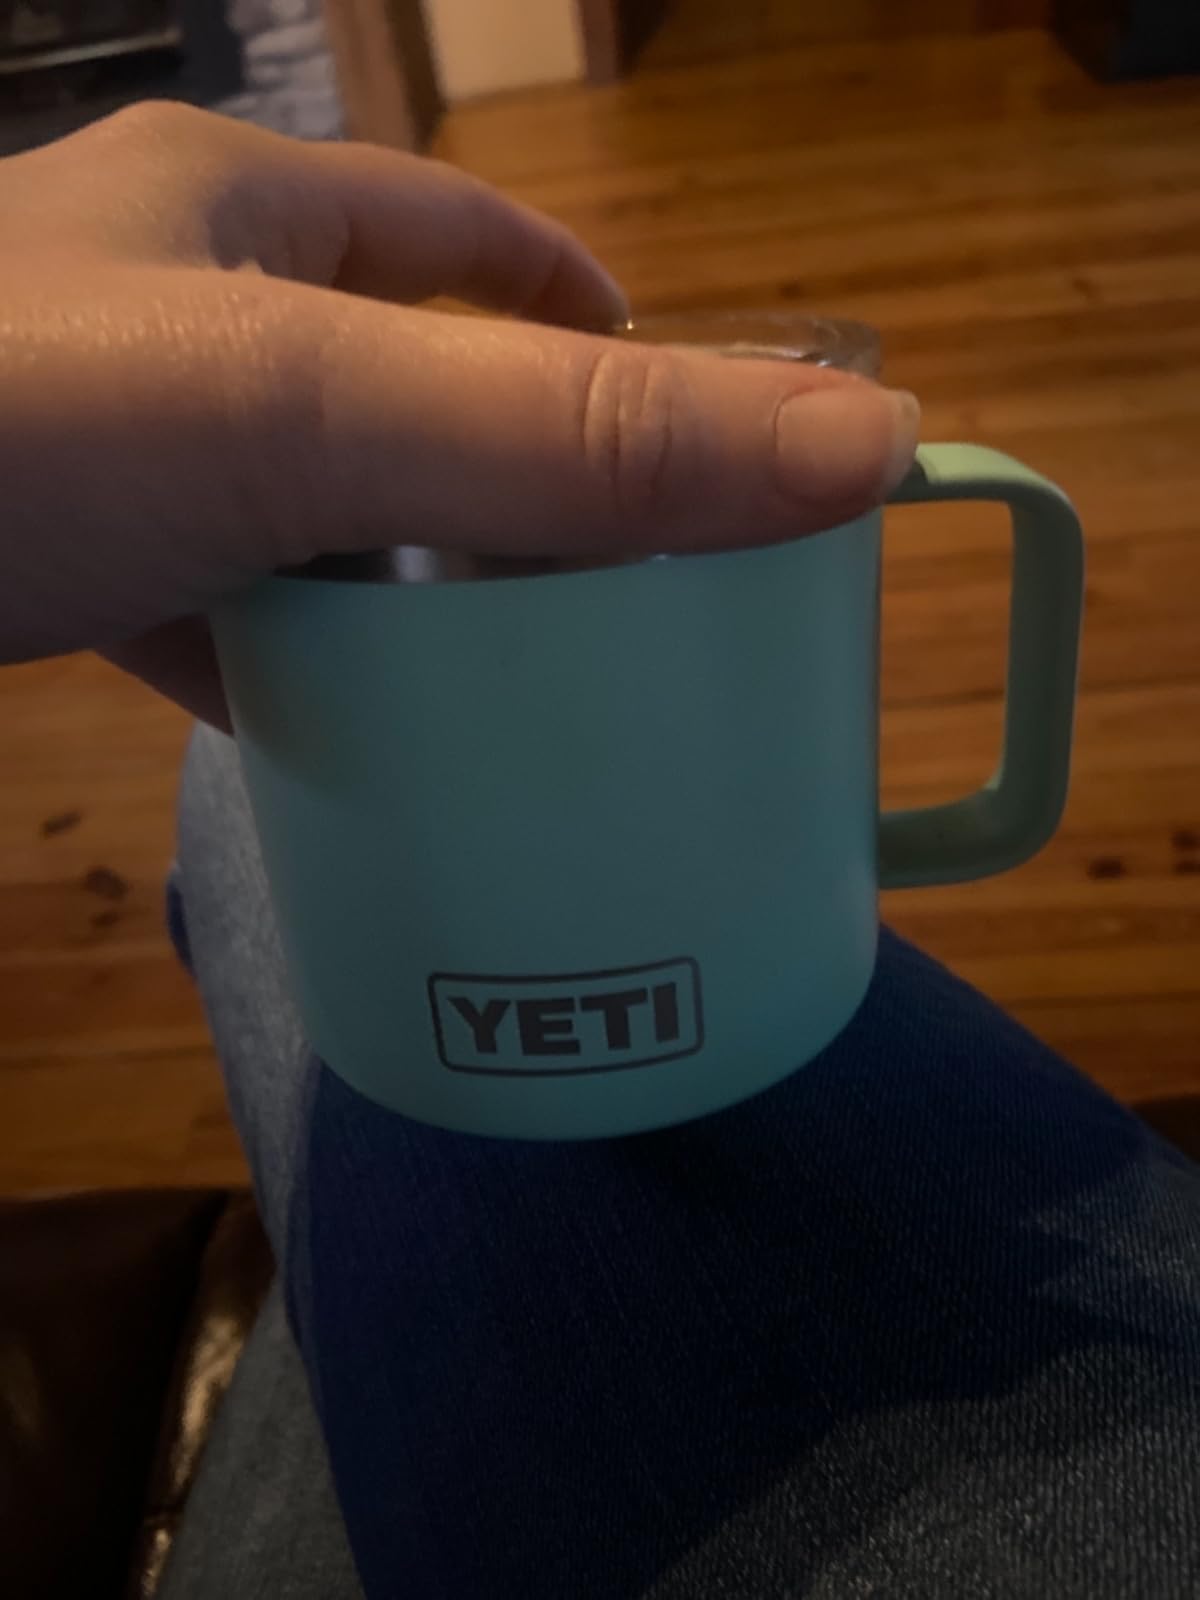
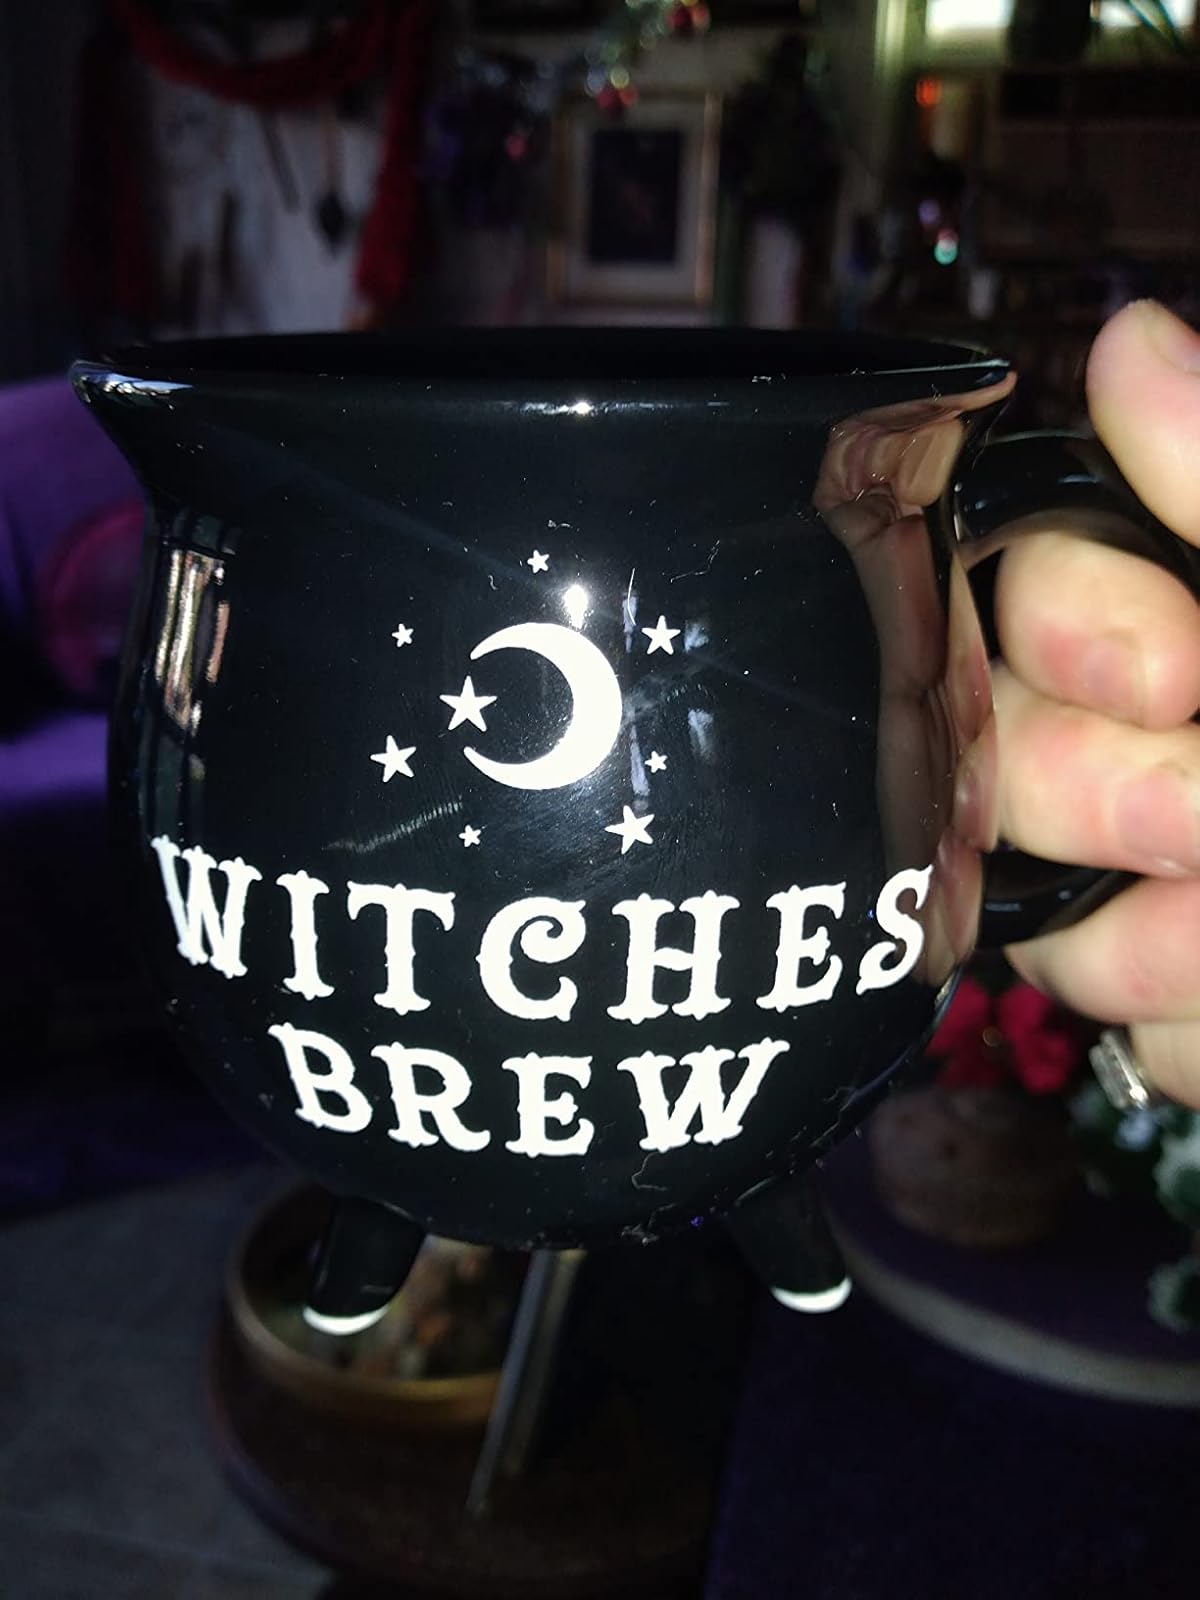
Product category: items_mug
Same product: no